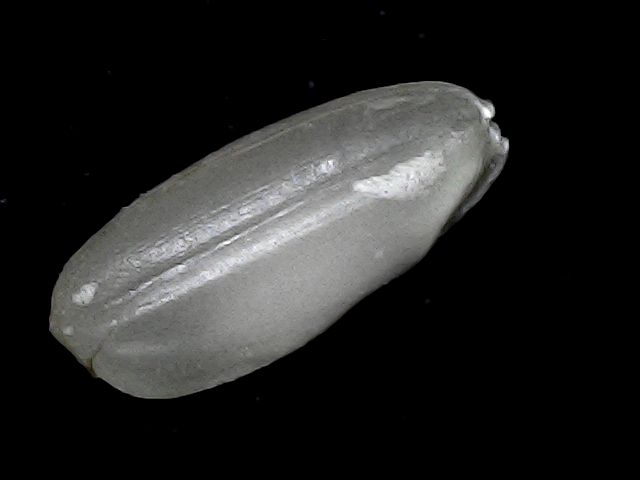
Rice variety: BD52